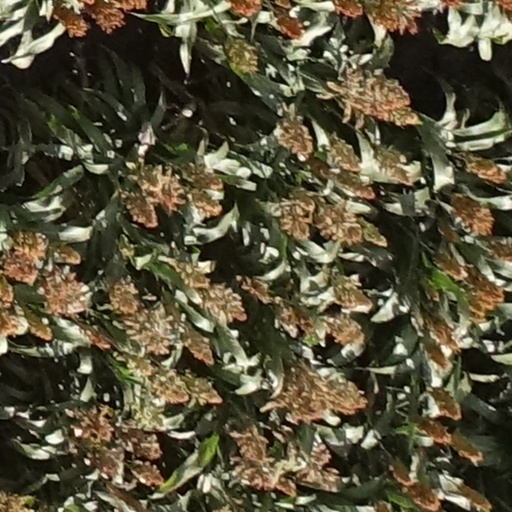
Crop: sorghum